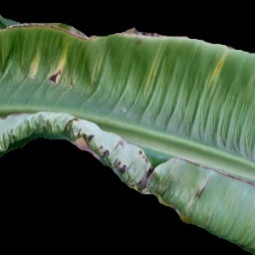
Label: Potassium